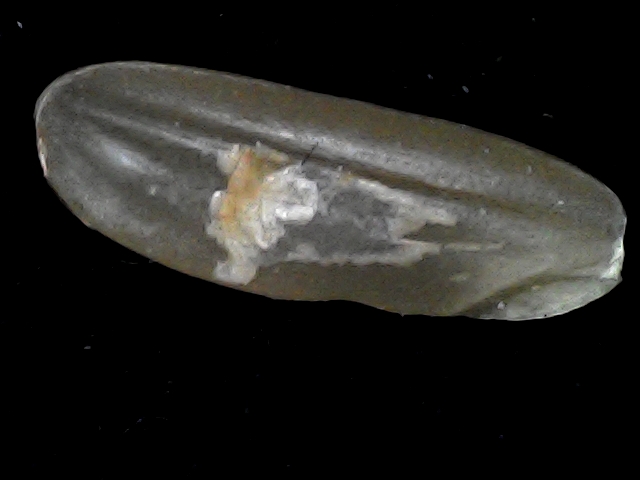
Rice variety: BR23